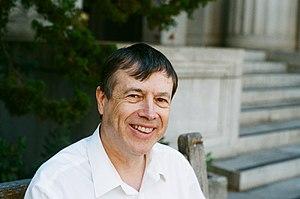
12 avril : annonce de la découverte de 50 nouveaux géoglyphes de Nazca au Pérou.
Jean Bourgain, né le 28 février 1954 à Ostende et mort le 22 décembre 2018 à Bonheiden, est un mathématicien belge.
Le prix Crafoord est un prix scientifique créé en 1980 par l'industriel suédois Holger Crafoord et sa femme Anna-Greta Crafoord, et administré par l'Académie royale des sciences de Suède. Il a pour objectif de récompenser et de promouvoir la recherche dans les disciplines scientifiques qui ne sont pas éligibles au prix Nobel. Ces domaines sont, alternativement :